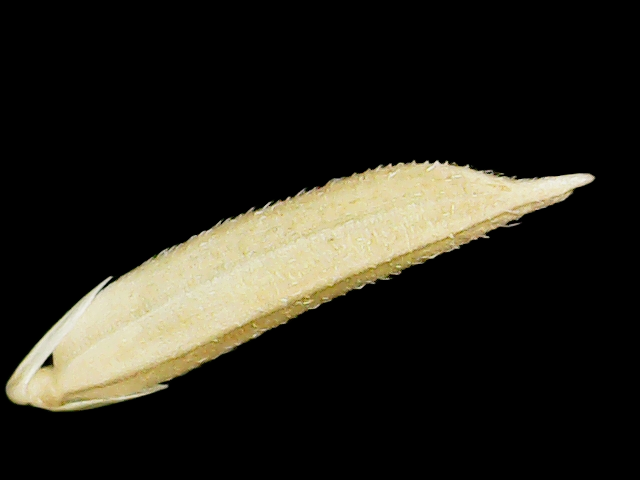
Rice variety: Binadhan25